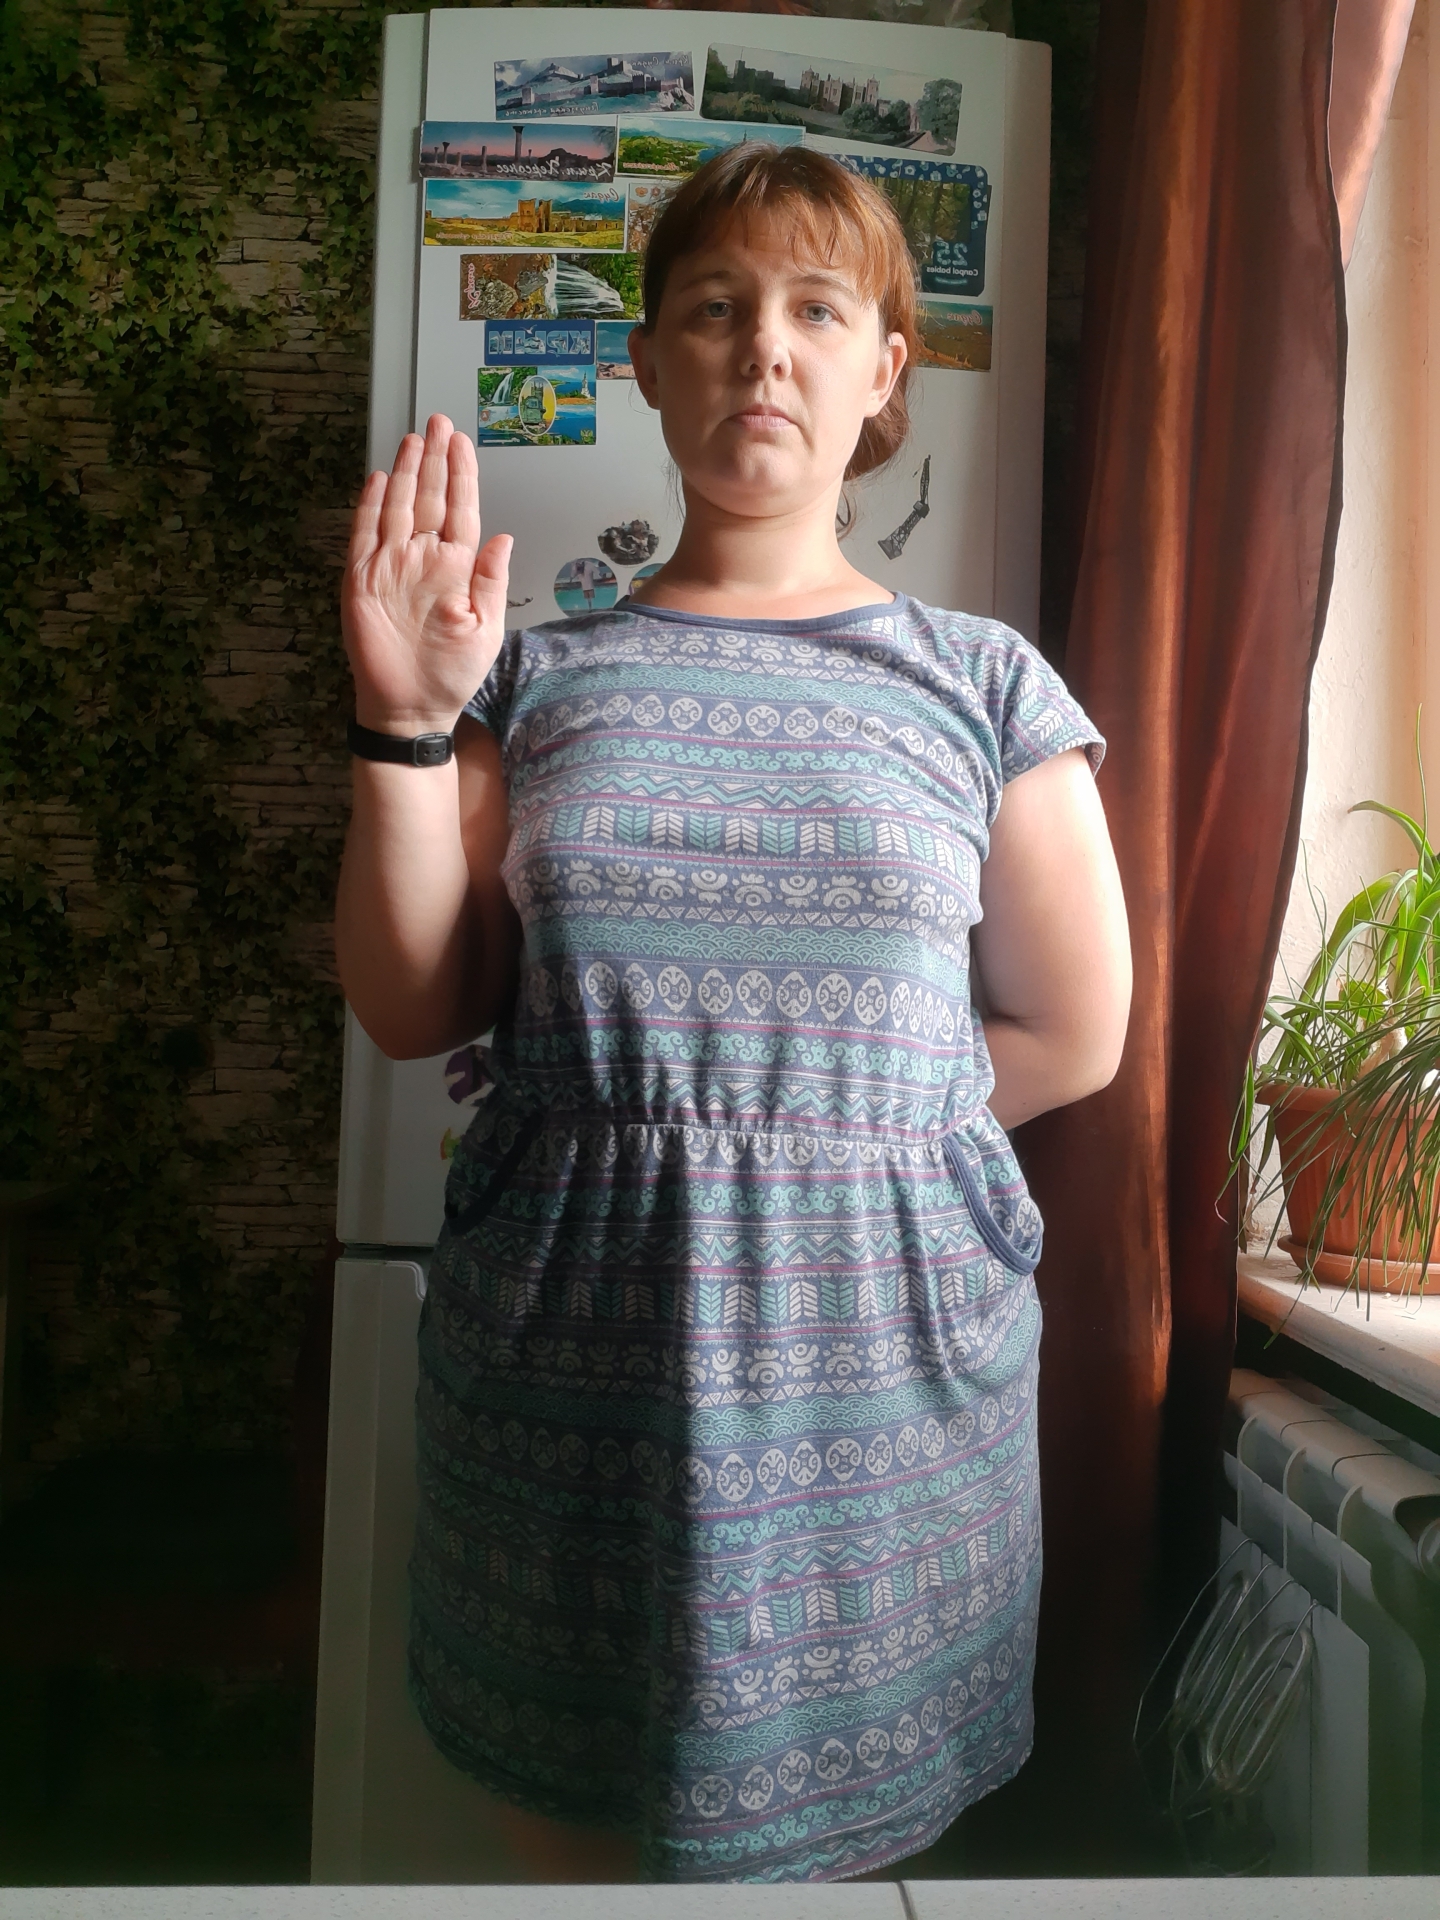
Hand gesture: stop